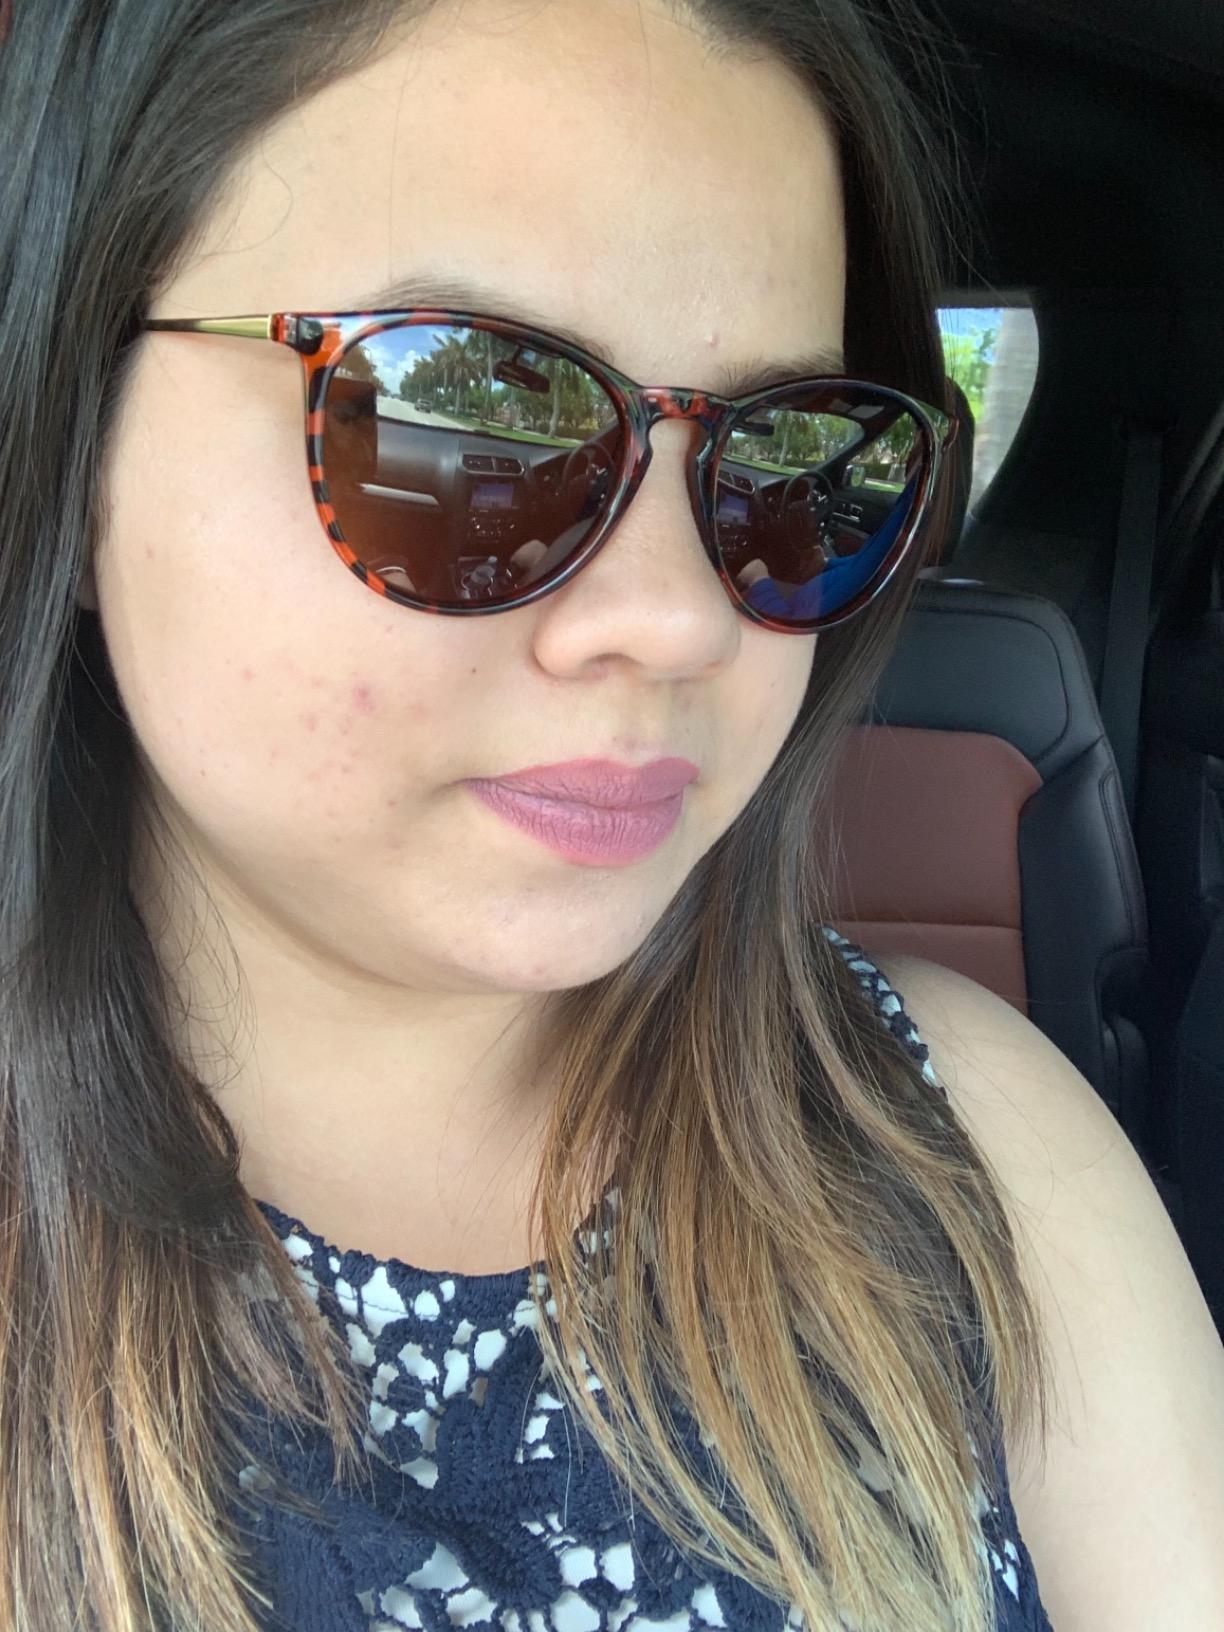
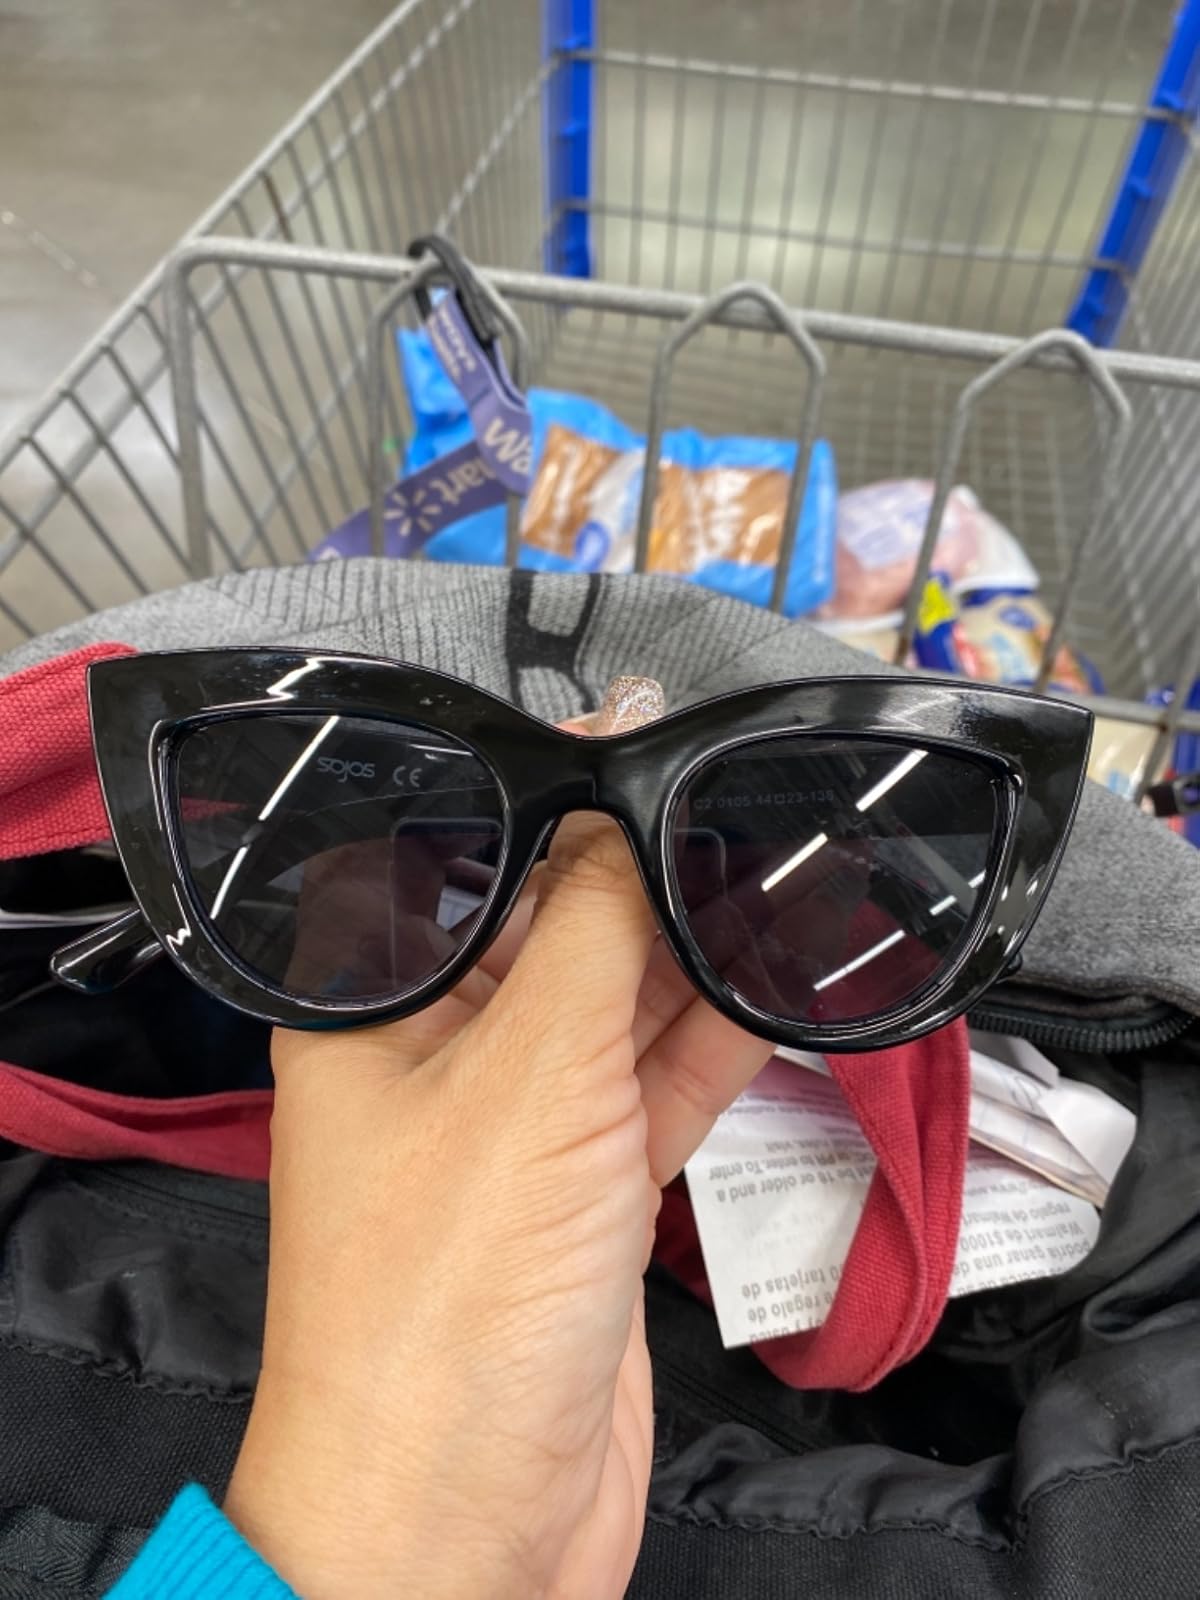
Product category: accessories_sunglasses
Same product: no